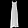
Label: Dress